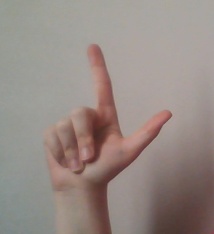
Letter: laam